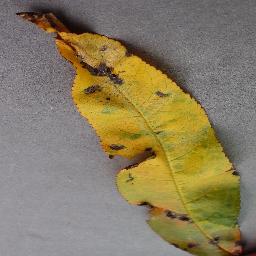
Label: Peach___Bacterial_spot